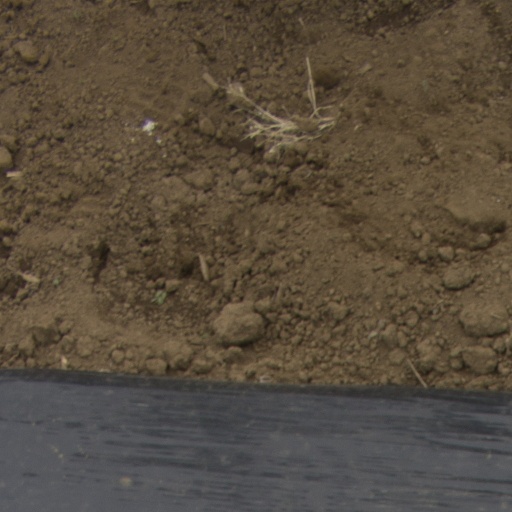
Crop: Jerusalem artichoke